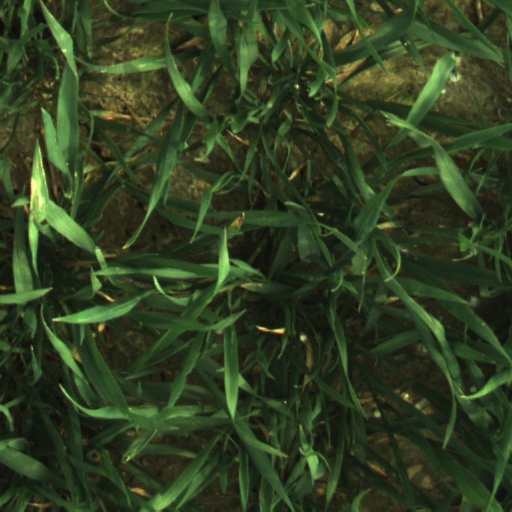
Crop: wheat